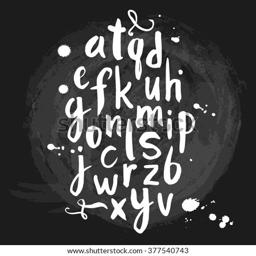
vector illustration with hand drawn alphabet .